New York State Route 11B

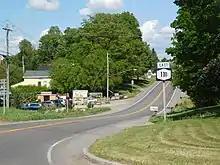
NY 11B east of NY 72 in Hopkinton

After crossing the county line, NY 11B enters the town of Dickinson. The route remains a two-lane rural roadway, proceeding northeast through Dickinson. Within Dickinson, NY 11B intersects with CR 5 (Moira–St. Regis Falls Road), a former alignment of NY 95. This junction also serves as the hamlet of Dickinson, with a few residences spread out around the intersection. NY 11B continues northeast through Dickinson, passing a local park to the southeast, before intersecting with CR 7 (Gale Road). NY 11B enters the hamlet of East Dickinson, where it serves as a two-lane residential roadway. Soon, NY 11B enters the town of Moira and soon Bangor. Through Bangor, NY 11B intersects with CR 16 (Bacon Road) and CR 15 (Eddy Road).